Christian Konrad Sprengel

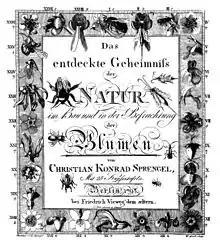
Cover page of Sprengel's landmark book (1793)

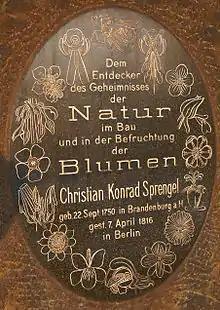
A small monument designed after the frontispiece of Spengel's fundamental work can be seen in Berlin Botanical Gardens. It was erected by Adolf Engler in 1917 after the 100th anniversary of Sprengel's death.

Christian Konrad Sprengel (22 September 1750 – 7 April 1816) was a German naturalist, theologist, and teacher. He is most famous for his research on plant sexuality. Sprengel was the first to recognize that the function of flowers was to attract insects, and that nature favored cross-pollination. Along with the work of Joseph Gottlieb Kölreuter he set the foundations for the modern study of floral biology and anthecology, but his work was not widely recognized until Charles Darwin examined and confirmed several of his observations almost 50 years later; see Fertilisation of Orchids (1862).